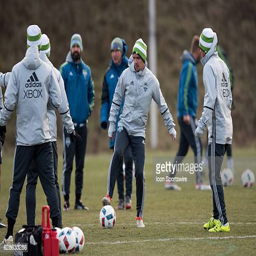
soccer player warms up during the team 's training session